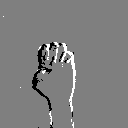
ASL letter: e